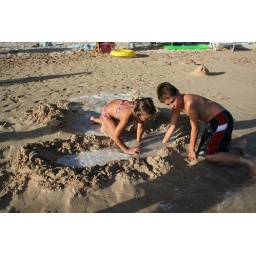
Kenna and Ethan playing in sand on beach in Waikiki